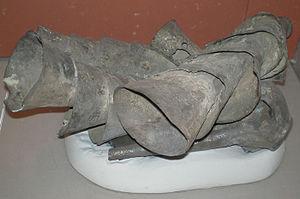
Puabi ou Pû-abi, appelée également Shub-Ad d'Ur en raison d'une erreur d'interprétation de l'archéologue Sir Charles Leonard Woolley, était une personnalité importante de la cité sumérienne d'Ur durant la Première dynastie de Uruk.